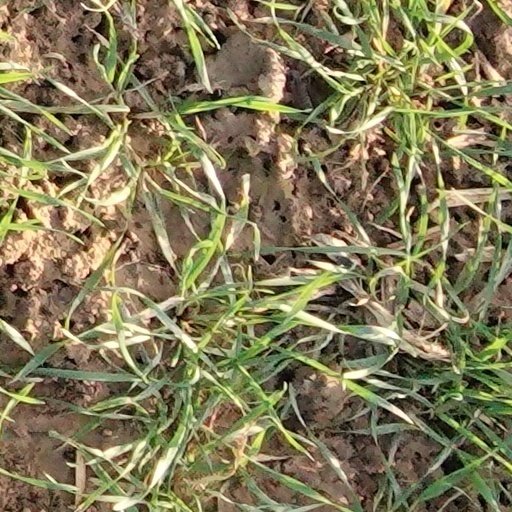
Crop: wheat